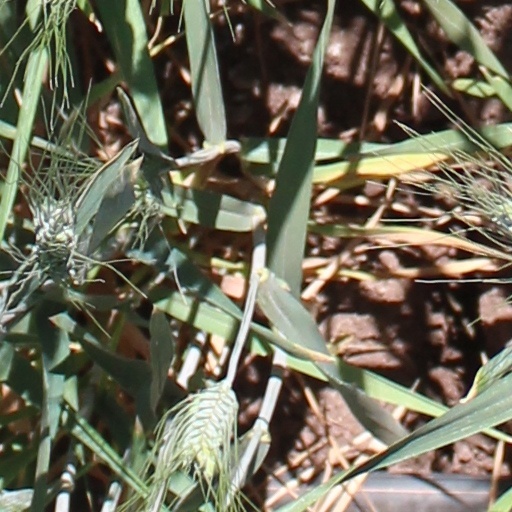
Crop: wheat